Ghosts of Highway 20

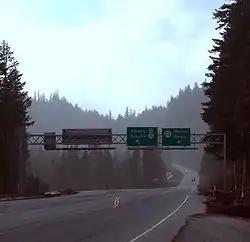
Santiam Junction, Oregon

The Ghosts of Highway 20 refer to a number of individuals who disappeared, or were victims of assault, rape and/or murder, along Highway 20 in the U.S. state of Oregon from the late 1970s to the early 1990s. John Arthur Ackroyd, a highway mechanic with the Oregon Department of Transportation, was a suspect in these cases. Detectives were able to prosecute the murder of Kaye Turner of 1978, for which he was sentenced to five life sentences for aggravated murder. Ackroyd pleaded no contest in the murder of his stepdaughter Rachanda Pickle and agreed to not seek parole for the murder of Turner. A case was developed against Ackroyd for the murders of Melissa Sanders and Sheila Swanson, but Ackroyd died before the case could be presented to the Lincoln County, Oregon grand jury. Marlene Gabrielsen was the only known victim to have lived and is the first known victim. Her case was not prosecuted.